Camposanto Monumentale

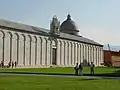
The Camposanto Monumentale, part of the Piazza dei Miracoli in Pisa.

The Camposanto Monumentale ("Monumental Cemetery"), also Camposanto Vecchio ("Old Cemetery") or simply Campo Santo, is a historical edifice at the northern edge of the Cathedral Square in Pisa, Italy.